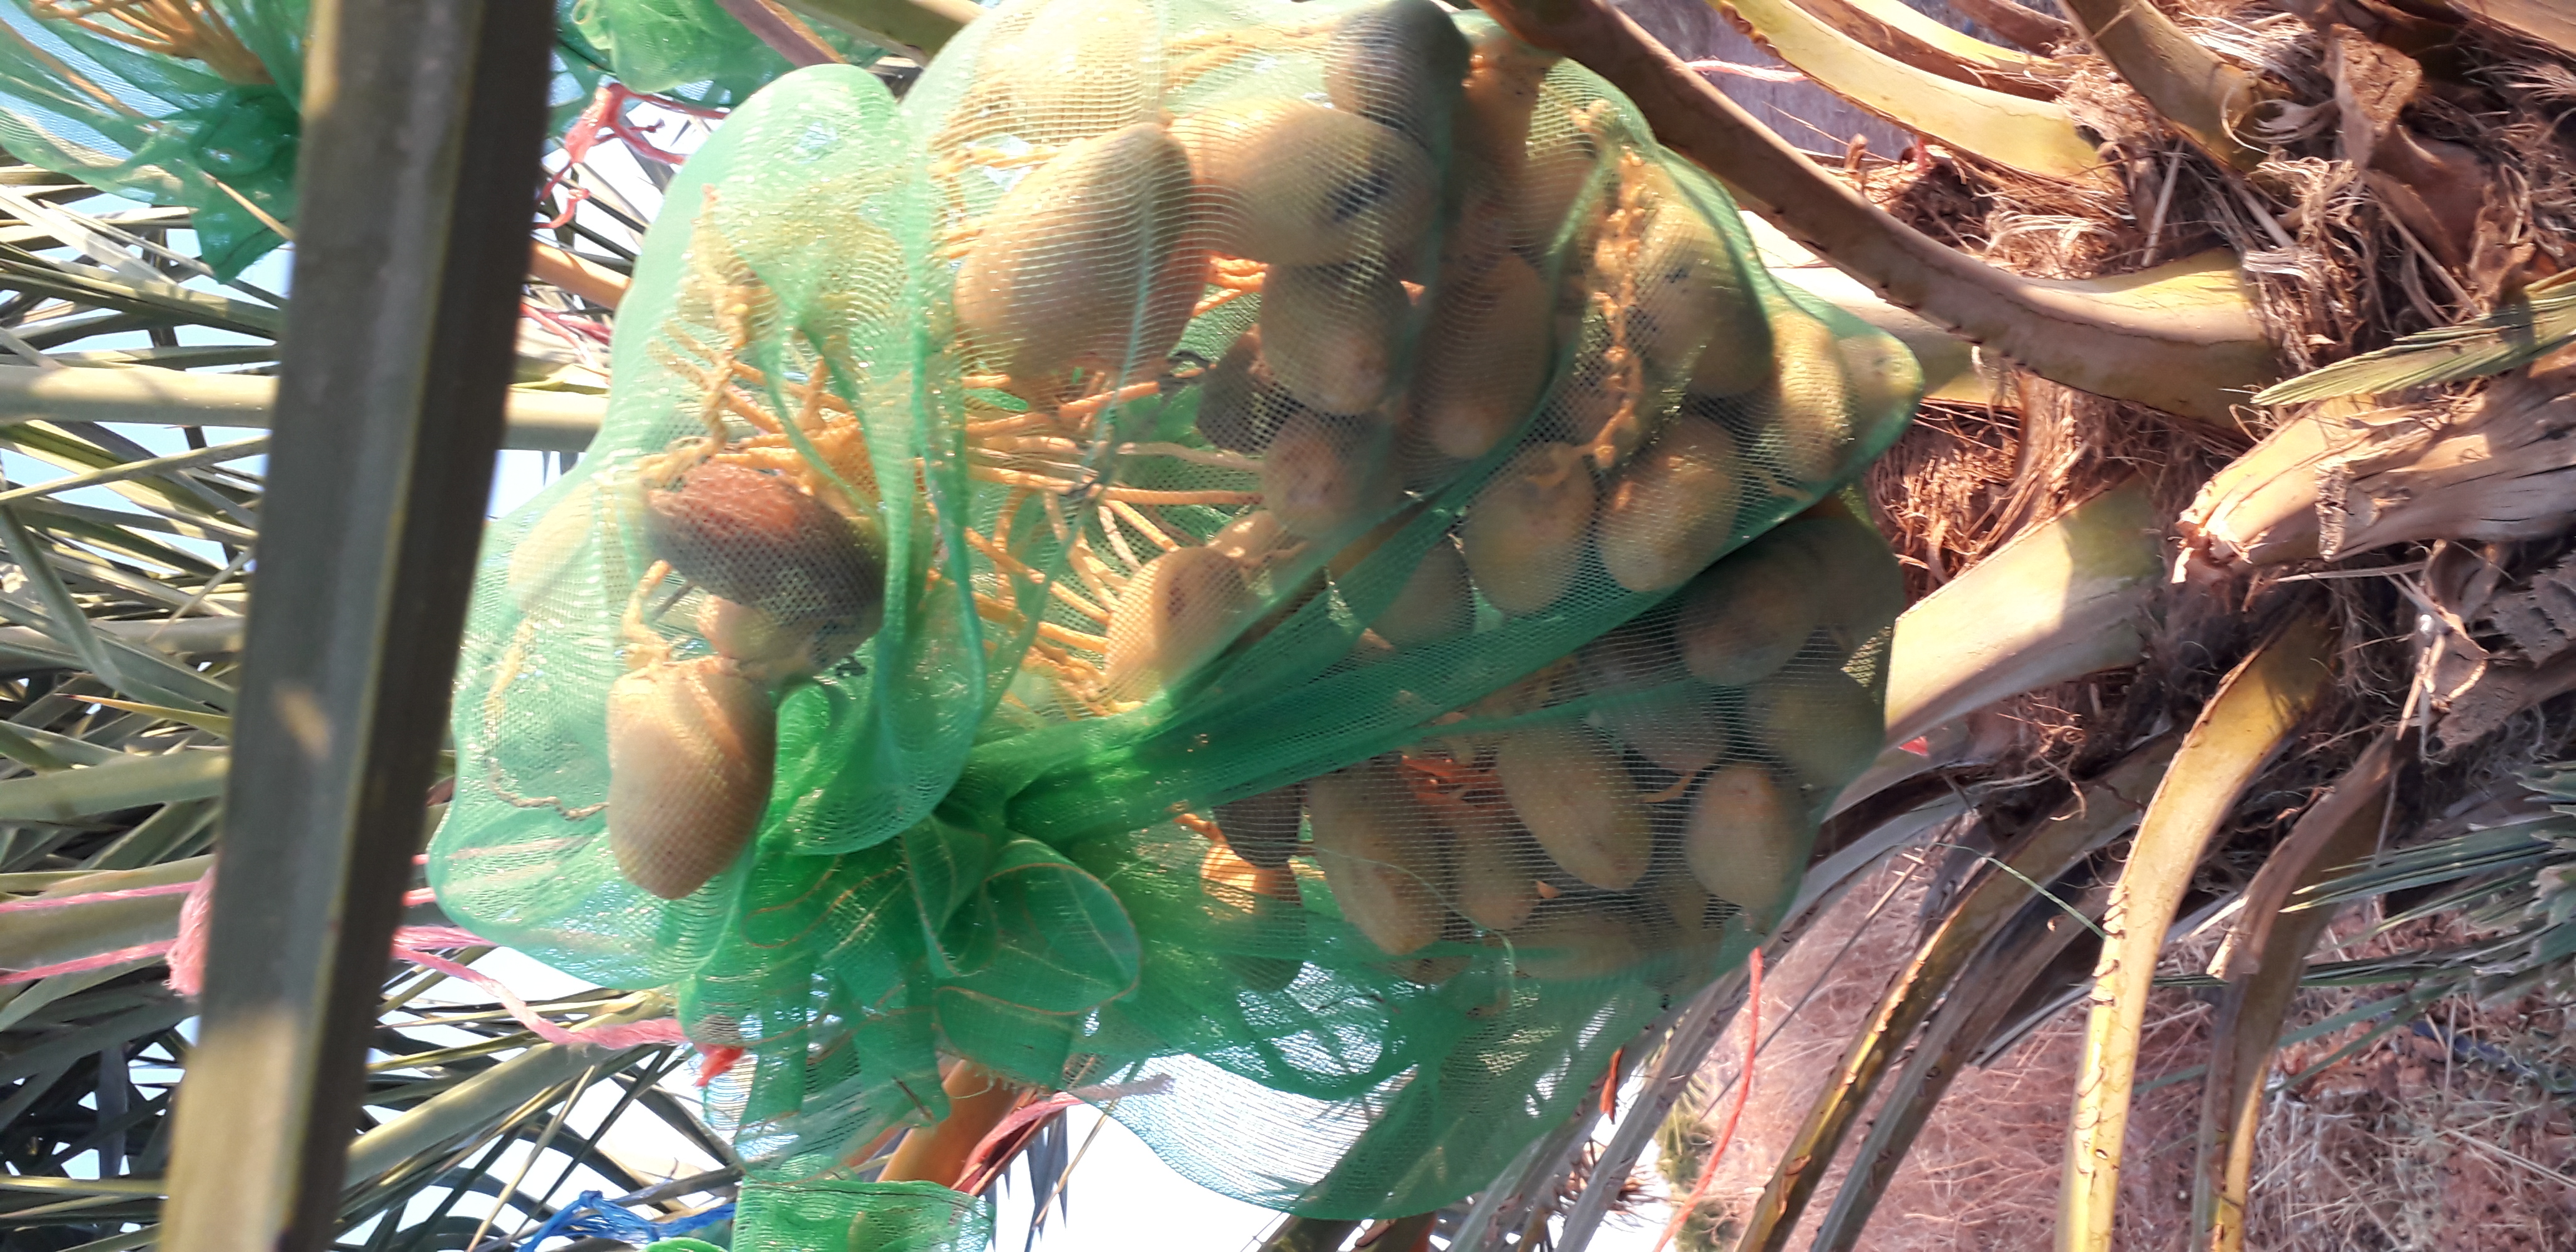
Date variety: Boumajhoul